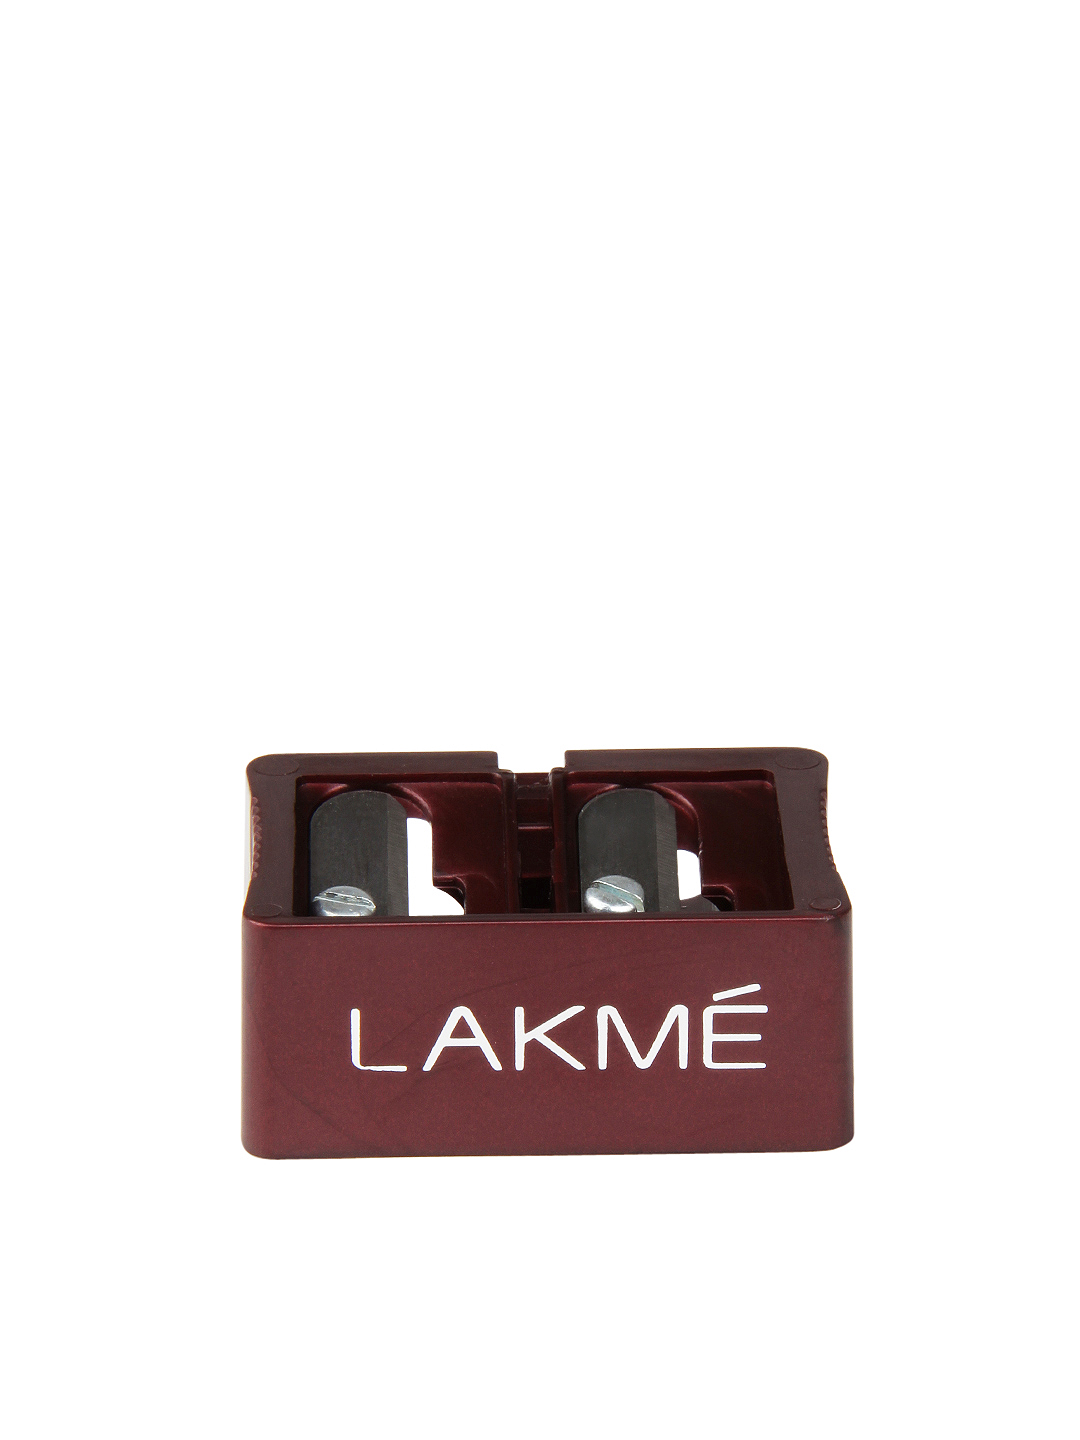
Lakme Dual Sharpener
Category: Personal Care / Beauty Accessories / Beauty Accessory
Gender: Women
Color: Burgundy
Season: Spring 2017
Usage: Casual